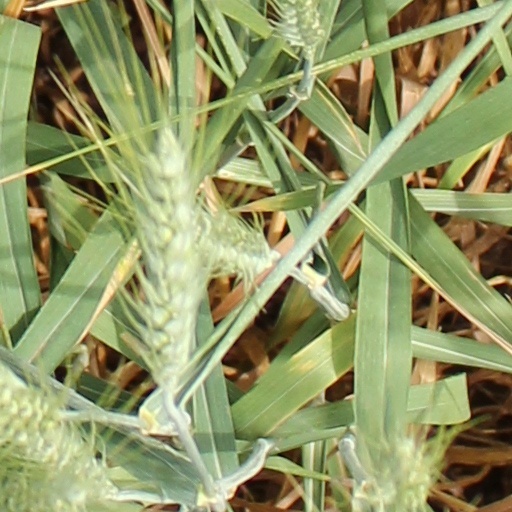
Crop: wheat